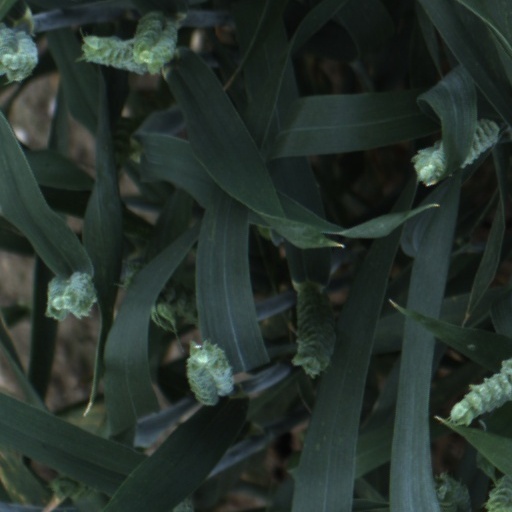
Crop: wheat